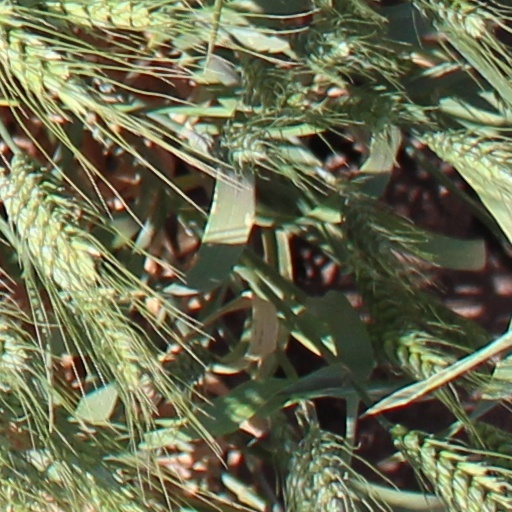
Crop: wheat